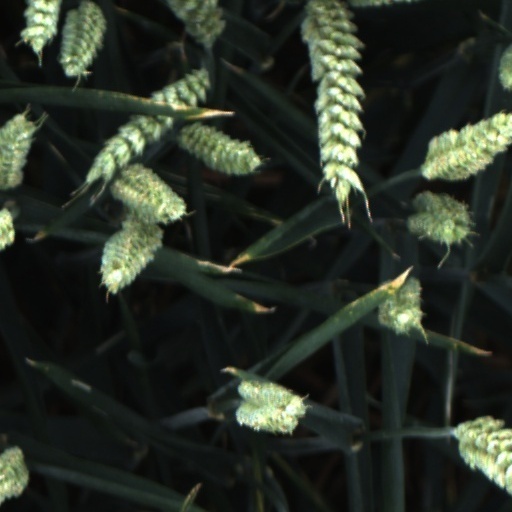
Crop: wheat